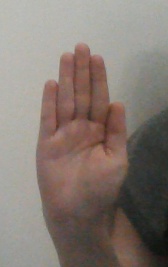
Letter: seen